Thomas P. Kelley

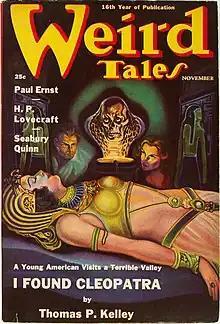
Kelley's novel "I Found Cleopatra" was serialized in "Weird Tales"

Thomas Patrick Kelley Jr. (6 April 1905 14 February 1982) was a Canadian writer notable for two books on the infamous Black Donnellys of Lucan, Ontario.